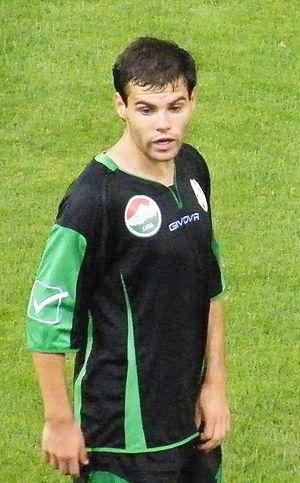
Nemanja Nikolić est un footballeur international hongrois jouant au poste de buteur.